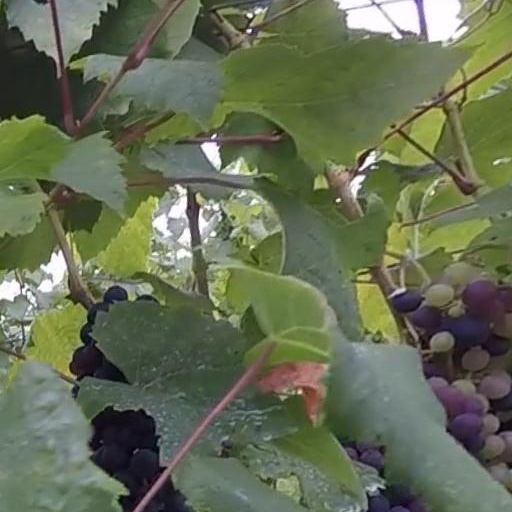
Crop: grape